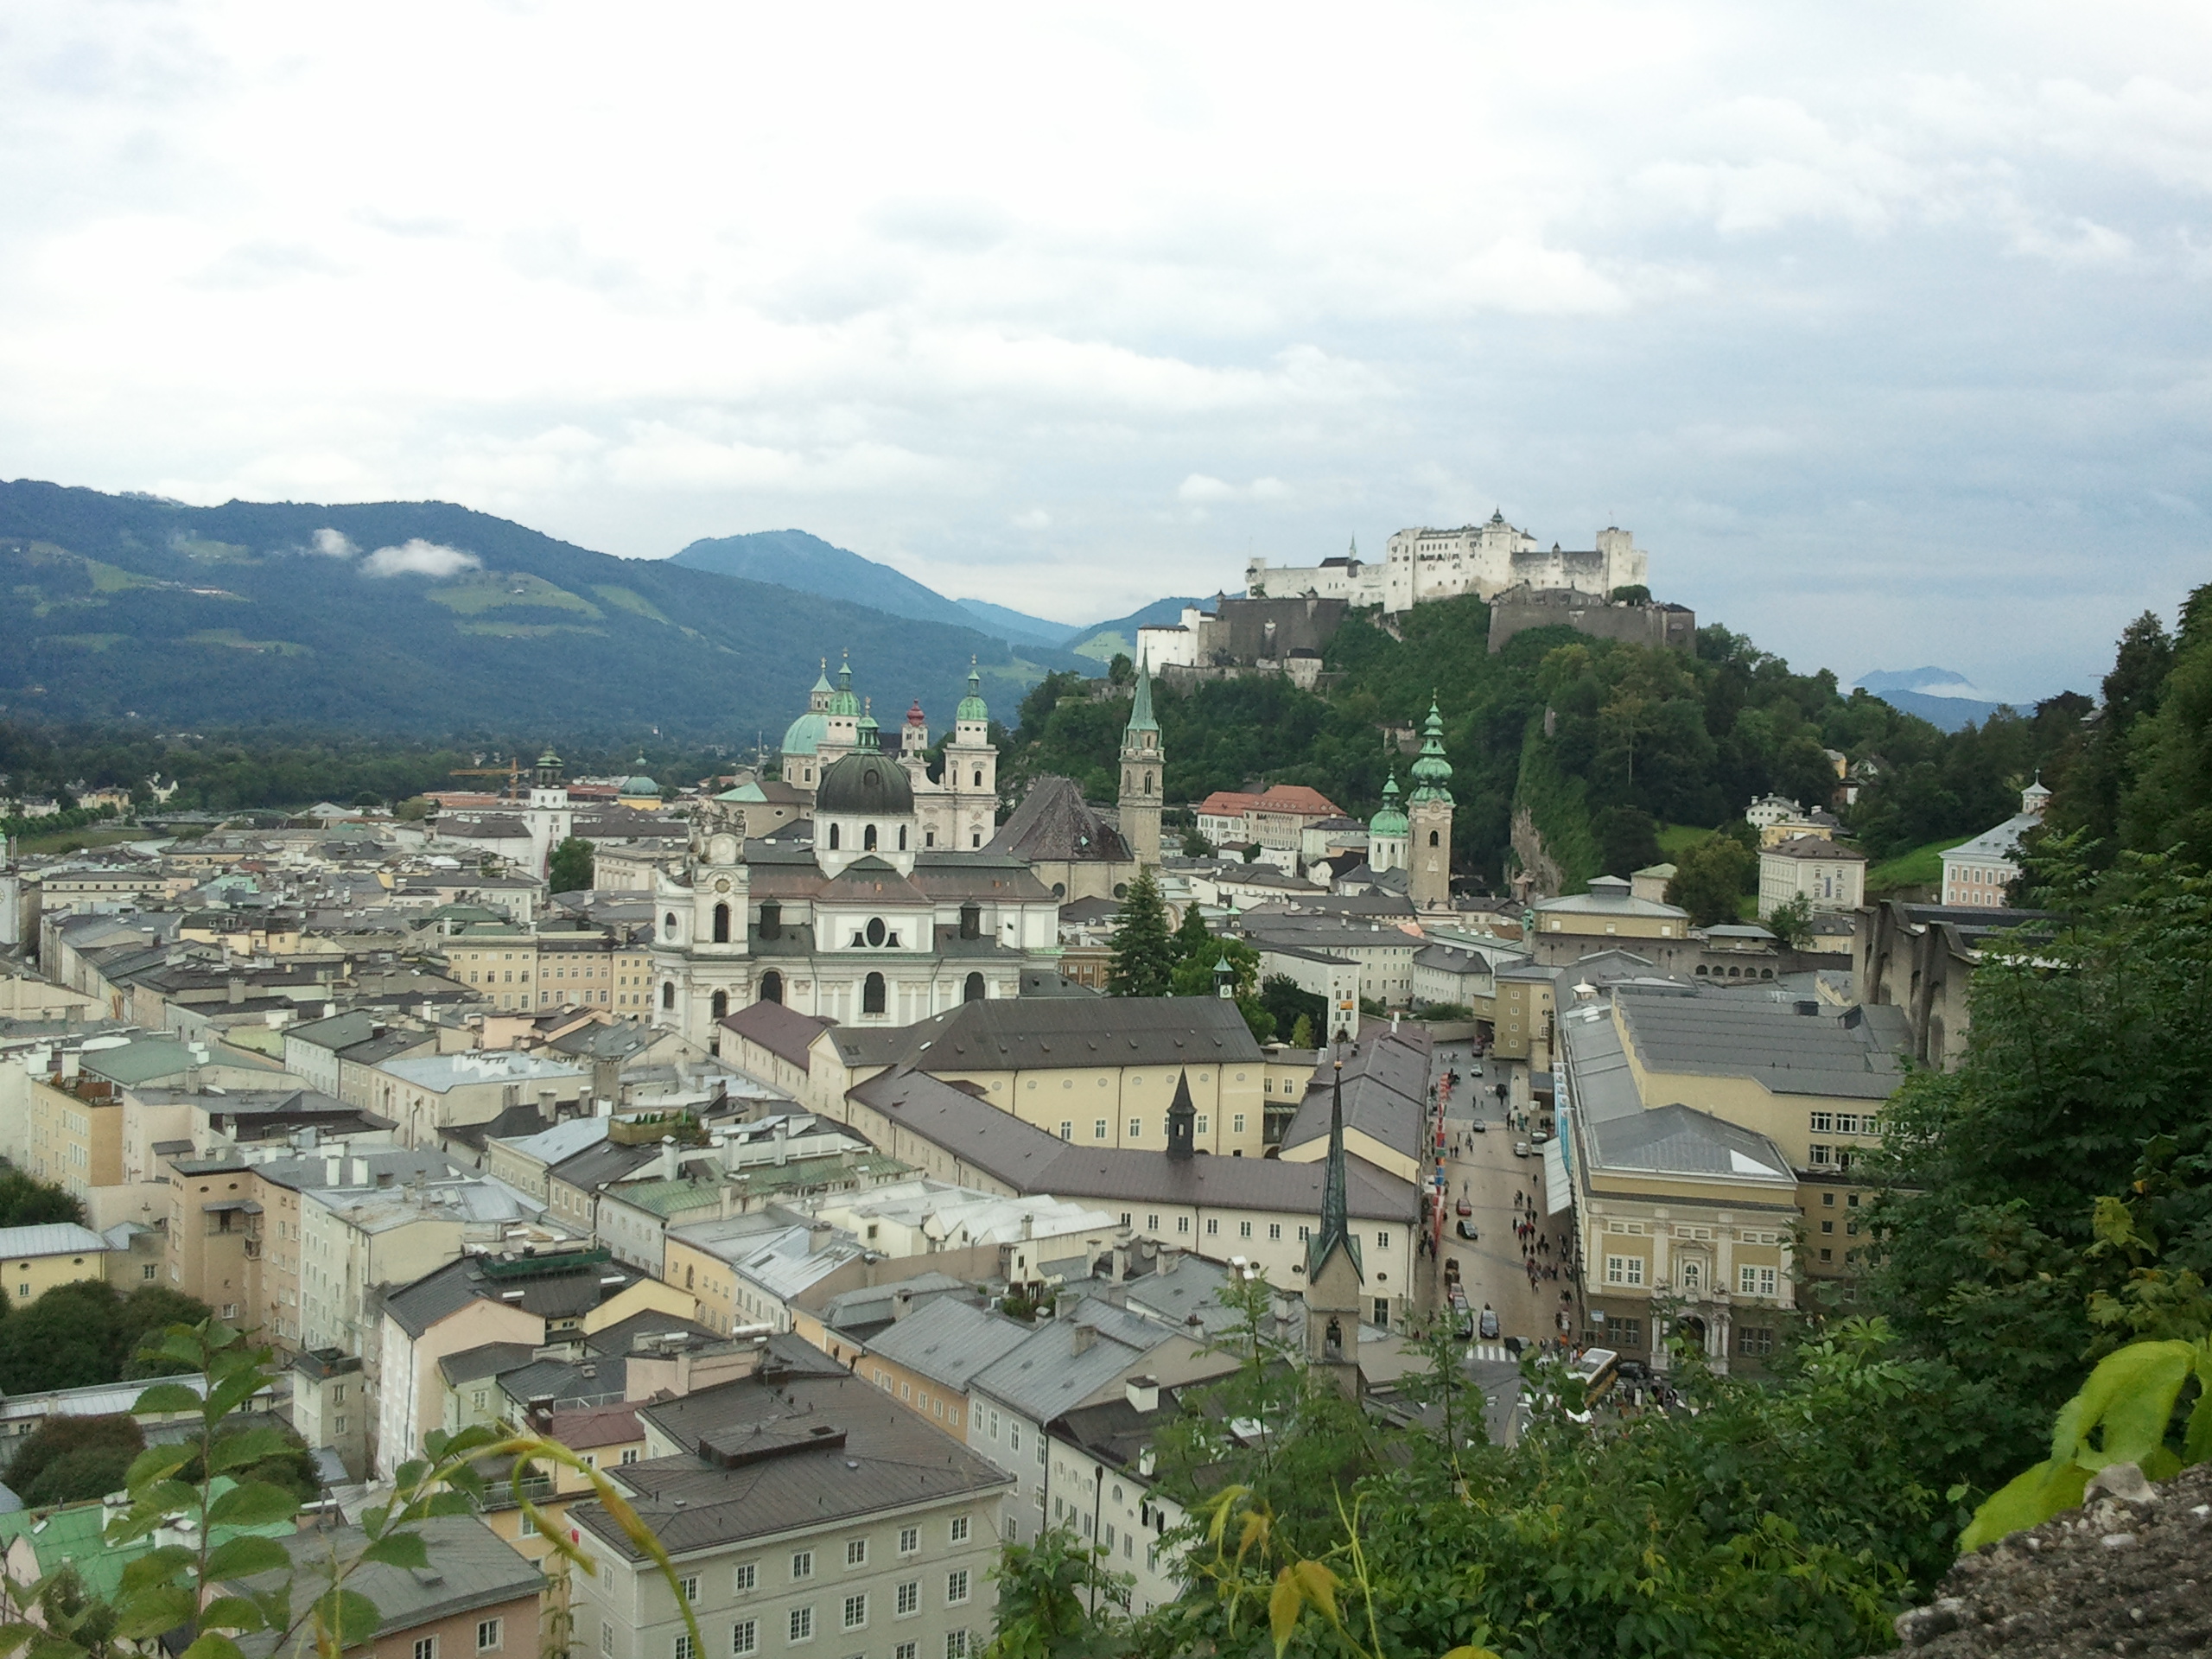
town, city, cityscape, panorama, vacation, village, historic, tourism, salzburg, architektur, worldheritage, kulturerbe, welterbe, weltkulturerbe, culturalheritage, historischestadt, bird's eye view, aerial photography, ancient history, residential area, human settlement